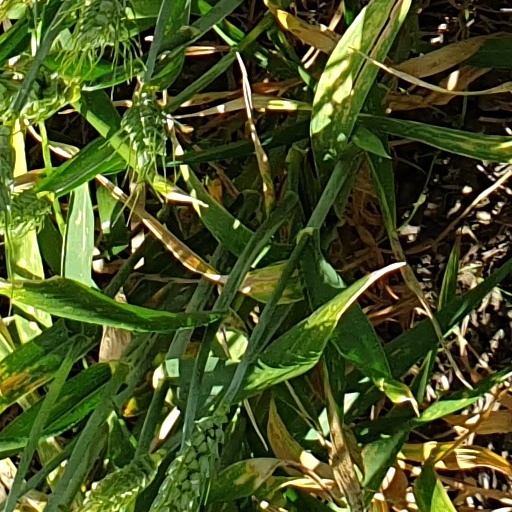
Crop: wheat